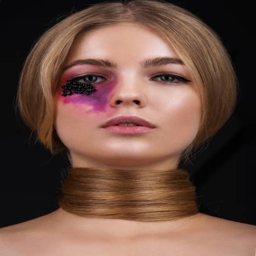
close - up beauty portrait of a girl with a creative make - up .